VELD Music Festival

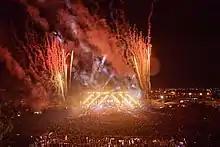
Martin Garrix finale with pyrotechnics

The Saturday concerts began with a set by Galantis followed by another DJ duo Yellow Claw. This was followed by another performance by Steve Aoki, a veteran of the VELD stage. Duke Dumont, who had missed out on the previous year's festival due to bad weather, performed on the second stage, now renamed the Terra Stage. The main stage saw performances by DVBBS followed by a half-hour set by Flume. The night's festivities ended with a performance by deadmau5, who would again play the festival's namesake song "The Veldt". The artist unveiled for the first time his new stage with a distinct cube design.